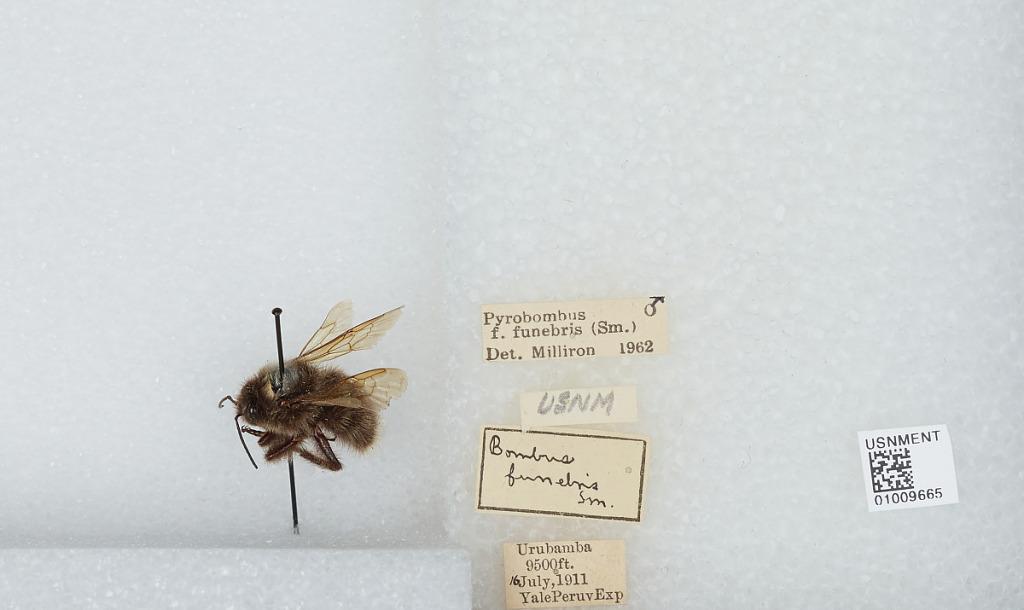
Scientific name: Bombus (Funebribombus) funebris funebris Smith
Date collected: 1911-7-16
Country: Peru
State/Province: Cusco
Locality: Urubamba
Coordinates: -13.3042, -72.1167
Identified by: Milliron